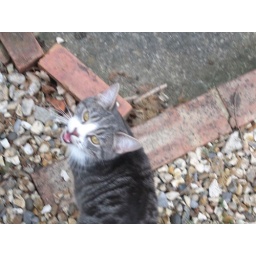
The girl I fell in love with. My brother's neighbours cat. So cute and friendly!